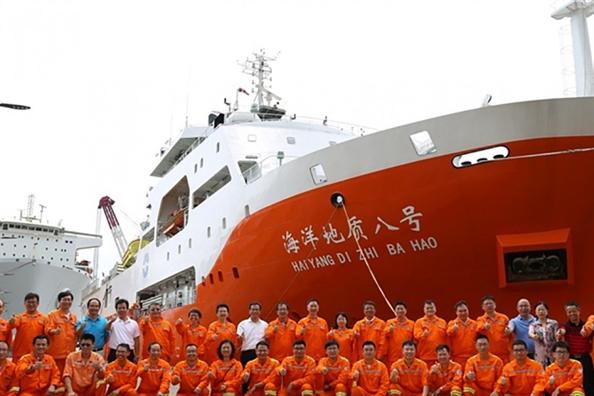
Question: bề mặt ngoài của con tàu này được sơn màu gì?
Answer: bề mặt ngoài của con tàu này được sơn màu trắng và màu cam